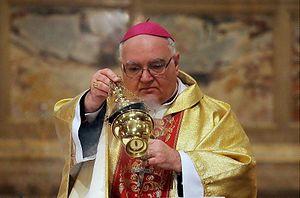
Alberto Bottari de Castello, né le 5 juillet 1942 à Montebelluna dans la province de Trévise, est un prélat catholique italien, nonce apostolique émérite.